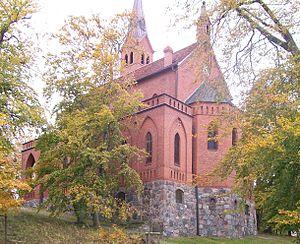
Ludwig Persius, né le 15 février 1803 à Potsdam et mort le 12 juillet 1845 au même endroit, est un architecte prussien disciple de Karl Friedrich Schinkel. Il l'assista pour la construction du château de Charlottenhof, et des Bains romains du parc du château de Sans-Souci à Potsdam. Il y construisit la Grande fontaine, la Friedenskirche, l'Orangerie et la tour de guet du Ruinenberg.